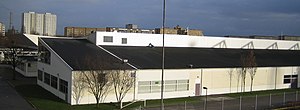
Atleticum
Atleticum
Atleticum er en atletikhal, som ligger på stadionområdet i Malmøs bydel Hyllie. I nærheden findes Swedbank Stadion, som er Malmö FF's hjemmebane, Malmö Stadion, Malmö Isstadion, Baltiska Hallen og Pildammsparken.